Ghafour Jeddi

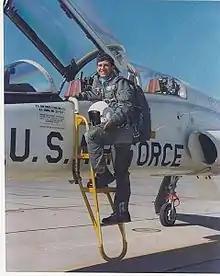
Jeddi as an aviation student in the U.S.

Ghafour Jeddi Ardabili was an Iranian McDonnell Douglas F-4 Phantom II fighter pilot in the Air Force of Iran. He played a significant role in the early months of the Iran–Iraq War by halting the advancement of Iraqi tanks into the Western Iran. A statue in honor of him is placed in Tehran and in his hometown of Ardabil.